Iraq Petroleum Company

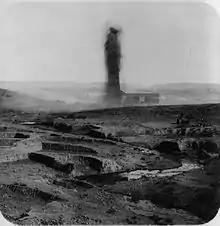
Kirkuk district: an oil gusher spouting with a stream of oil in foreground.

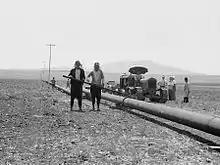
IPC assistants welding pipes together on the Esdraelon stretch in the 1930s.

In 1925 the IRR Eastern Line meter-gauge railway extension from Eskikifri was completed via Tuz Khurmatu to Kirkuk. The headquarters for the exploration effort were erected at Tuz Khurmatu. At Qarah Tappah and at Sulaiman Beg 1,000 ft railroad sidings were laid. From Qarah Tappah 26 miles of road were build to a new road junction from which 5 miles of road were built to the drill site at Khashm Al Ahmar and 9 miles to the Injanah site. From Qarah Tappah 36 miles of 3-inch fuel pipe were laid. At Umr Mandan a 270 ft timber bridge was built. From Umr Mandan, 14.25 miles of mixed 3 and 4-inch water pipe were laid to Khashm Al Ahmar. From the siding at Sulaiman Beg 5 miles of road were built to the Palkhanah drill site. Seven miles of mixed 3 and 4-inch water pipe led from Tuz Khurmatu to Palkhanah. At a conference held in London on September 2, 1926, 10 drilling locations were selected. The road and pipe construction was carried out in the second half of 1926, 50 British company men directed a workforce of 2,500 Iraqis. (further activities of infrastructure construction in 1927 are not covered by the above cited sources). Sharqat, on the banks of the Tigris, was at the time the northern terminus of an isolated standard-gauge stretch to Baghdad of the Berlin-Baghdad railway, but was not yet connected to the main portion ending at Nusaybin on the Turkish border, because World War I had put an end to the German-led effort.